Tax horsepower

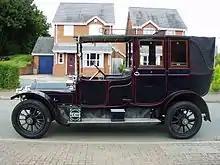
1912 Wolseley 16-20 see also 1913 Vauxhall 30-98 and many others

It became common for the name of a model to include both its RAC tax horsepower and its actual power output, such as the Wolseley 14/60 and the Alvis 12/70 of 1938.